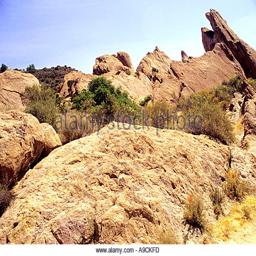
site of major western movies is named for the individual who inspired film character